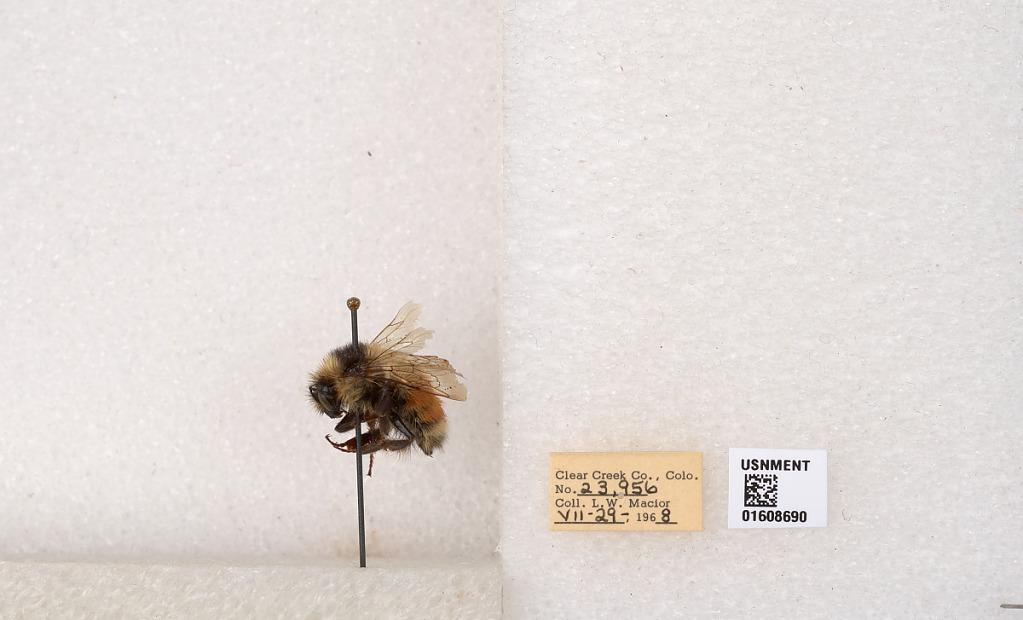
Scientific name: Bombus (Pyrobombus) sylvicola Kirby
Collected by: L. Macior
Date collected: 1968-7-29
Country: United States
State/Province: Colorado
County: Clear Creek
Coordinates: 39.6891, -105.644